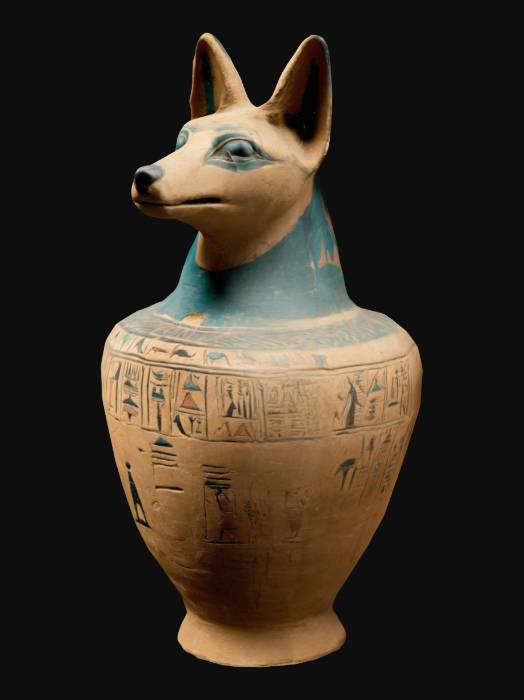
미적 점수 (1~10점): 6